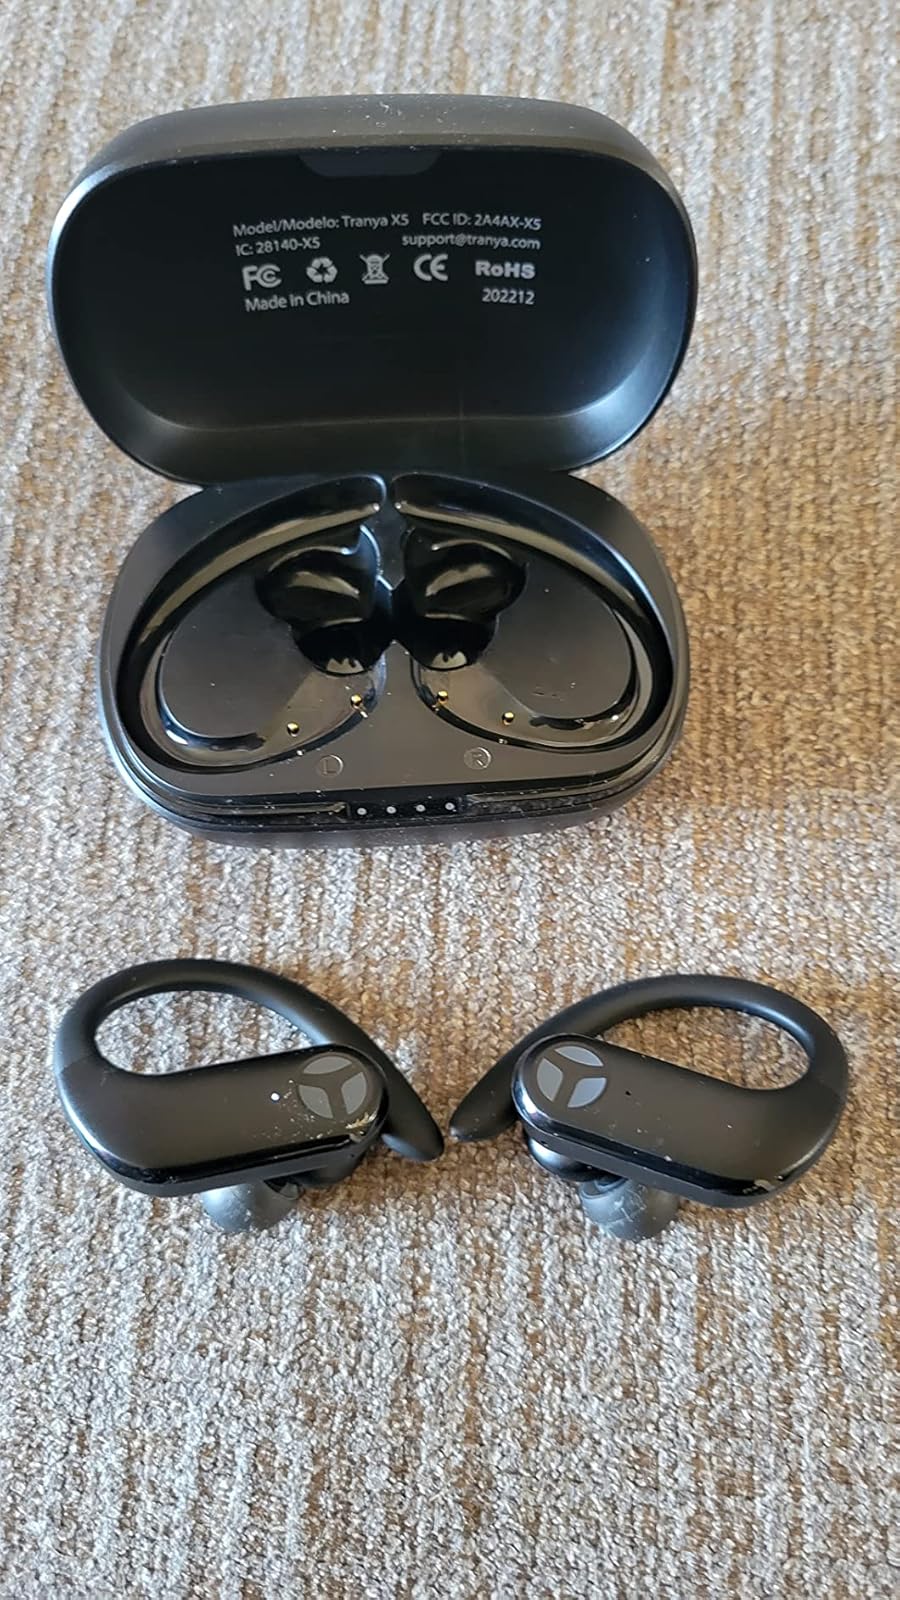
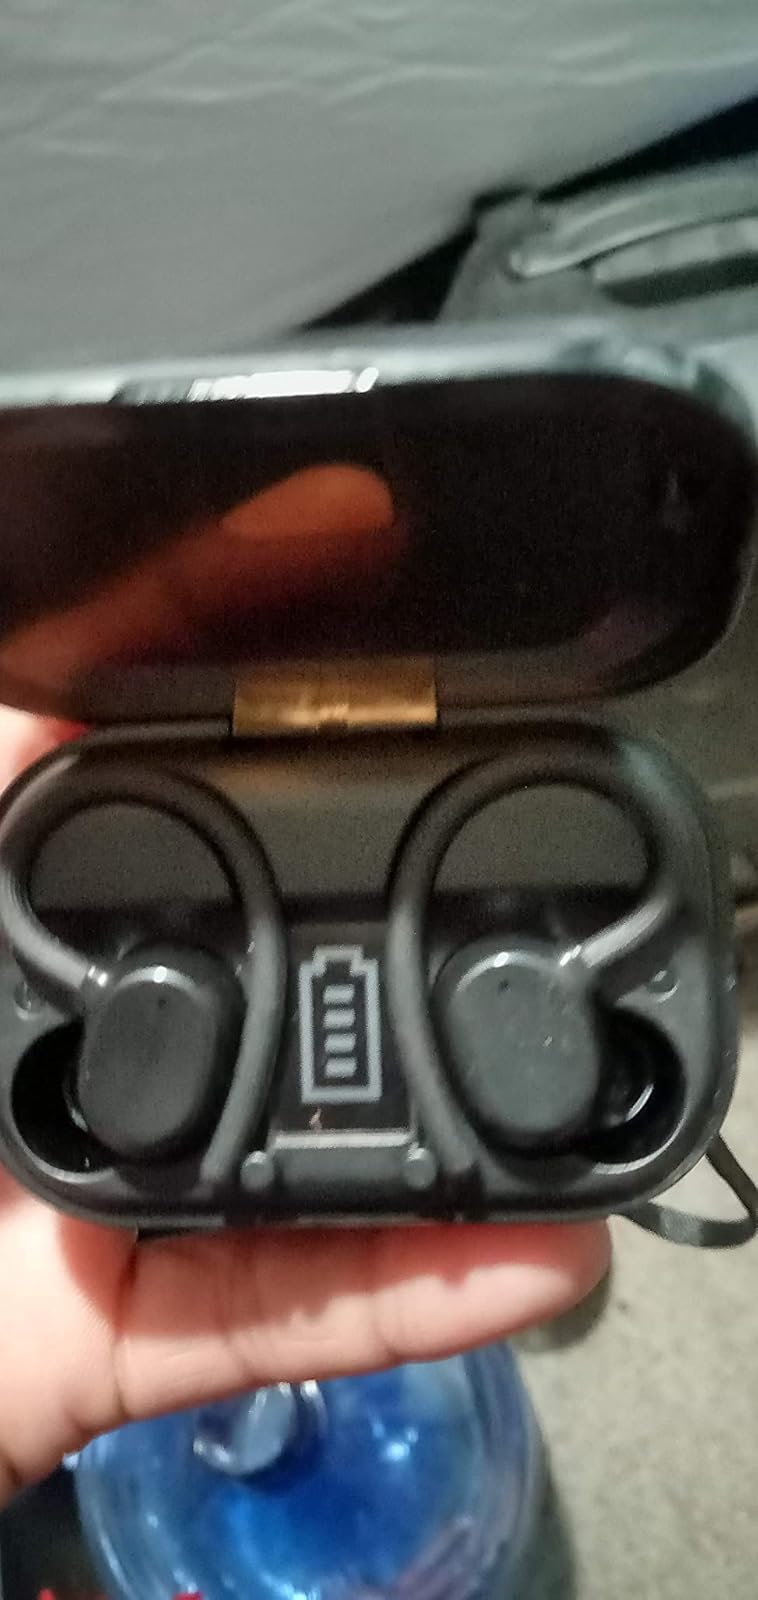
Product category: earbuds
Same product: no